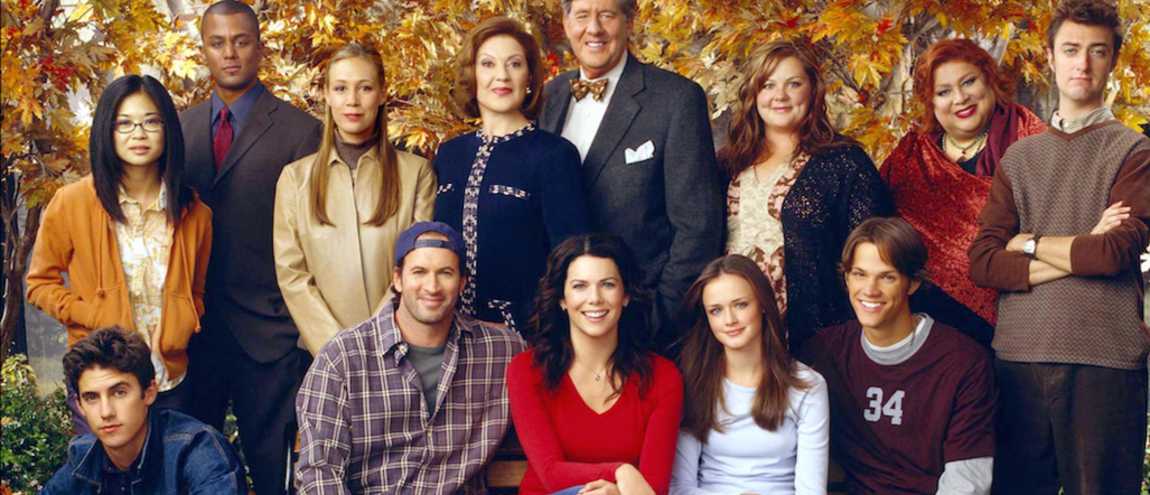
Gender: women